Magnesium

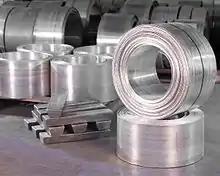
Magnesium sheets and ingots

Magnesium is the eighth-most-abundant element in the Earth's crust by mass and tied in seventh place with iron in molarity. It is found in large deposits of magnesite, dolomite, and other minerals, and in mineral waters, where magnesium ion is soluble.